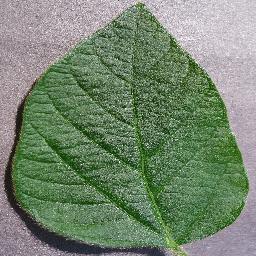
Label: Soybean___healthy